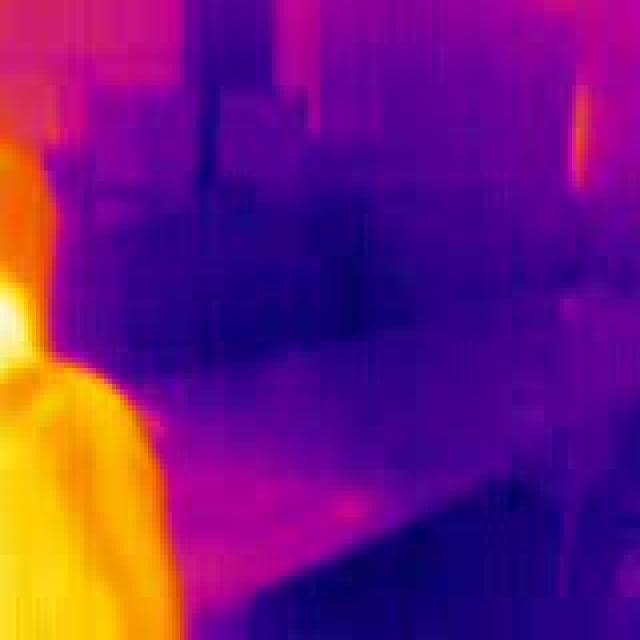
Detected objects:
label: person